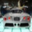
Label: automobile